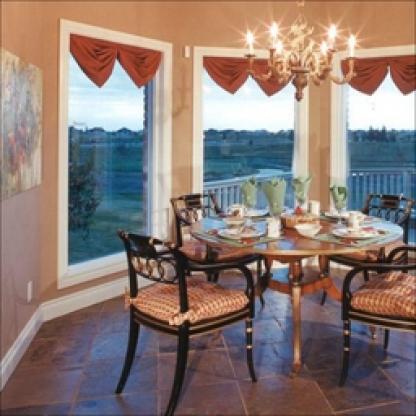
Scene: Indoor